Miklós Zrínyi

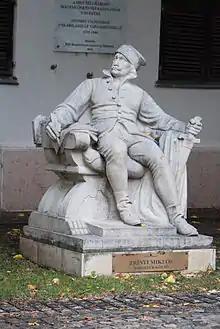
A statue of Nikola Zrinski at the Hadtorteneti Muzeum (War History Museum) in Budapest

Zrinski's most significant literary work, The "Peril of Sziget" ("Szigeti veszedelem" or "Zrínyiász"), an epic poem written in the Göcsej dialect of Hungarian, was written in the winter of 1648–1649, and was published, together with a few miscellaneous pieces of poetry, under the title of "The Siren of the Adriatic Sea" ("Adriai tengernek Syrenája") in Vienna in 1651. The epic was composed in the manner of the classic epic poets, such as Virgil and their 16th century successor Torquato Tasso.